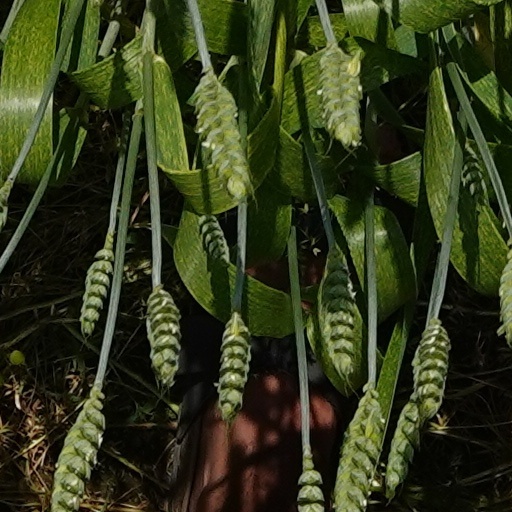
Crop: wheat